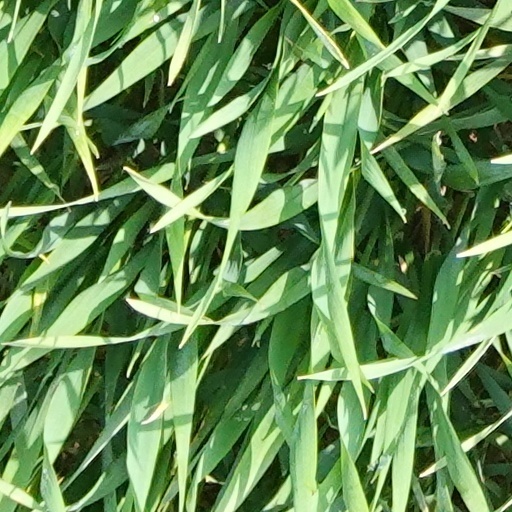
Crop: wheat